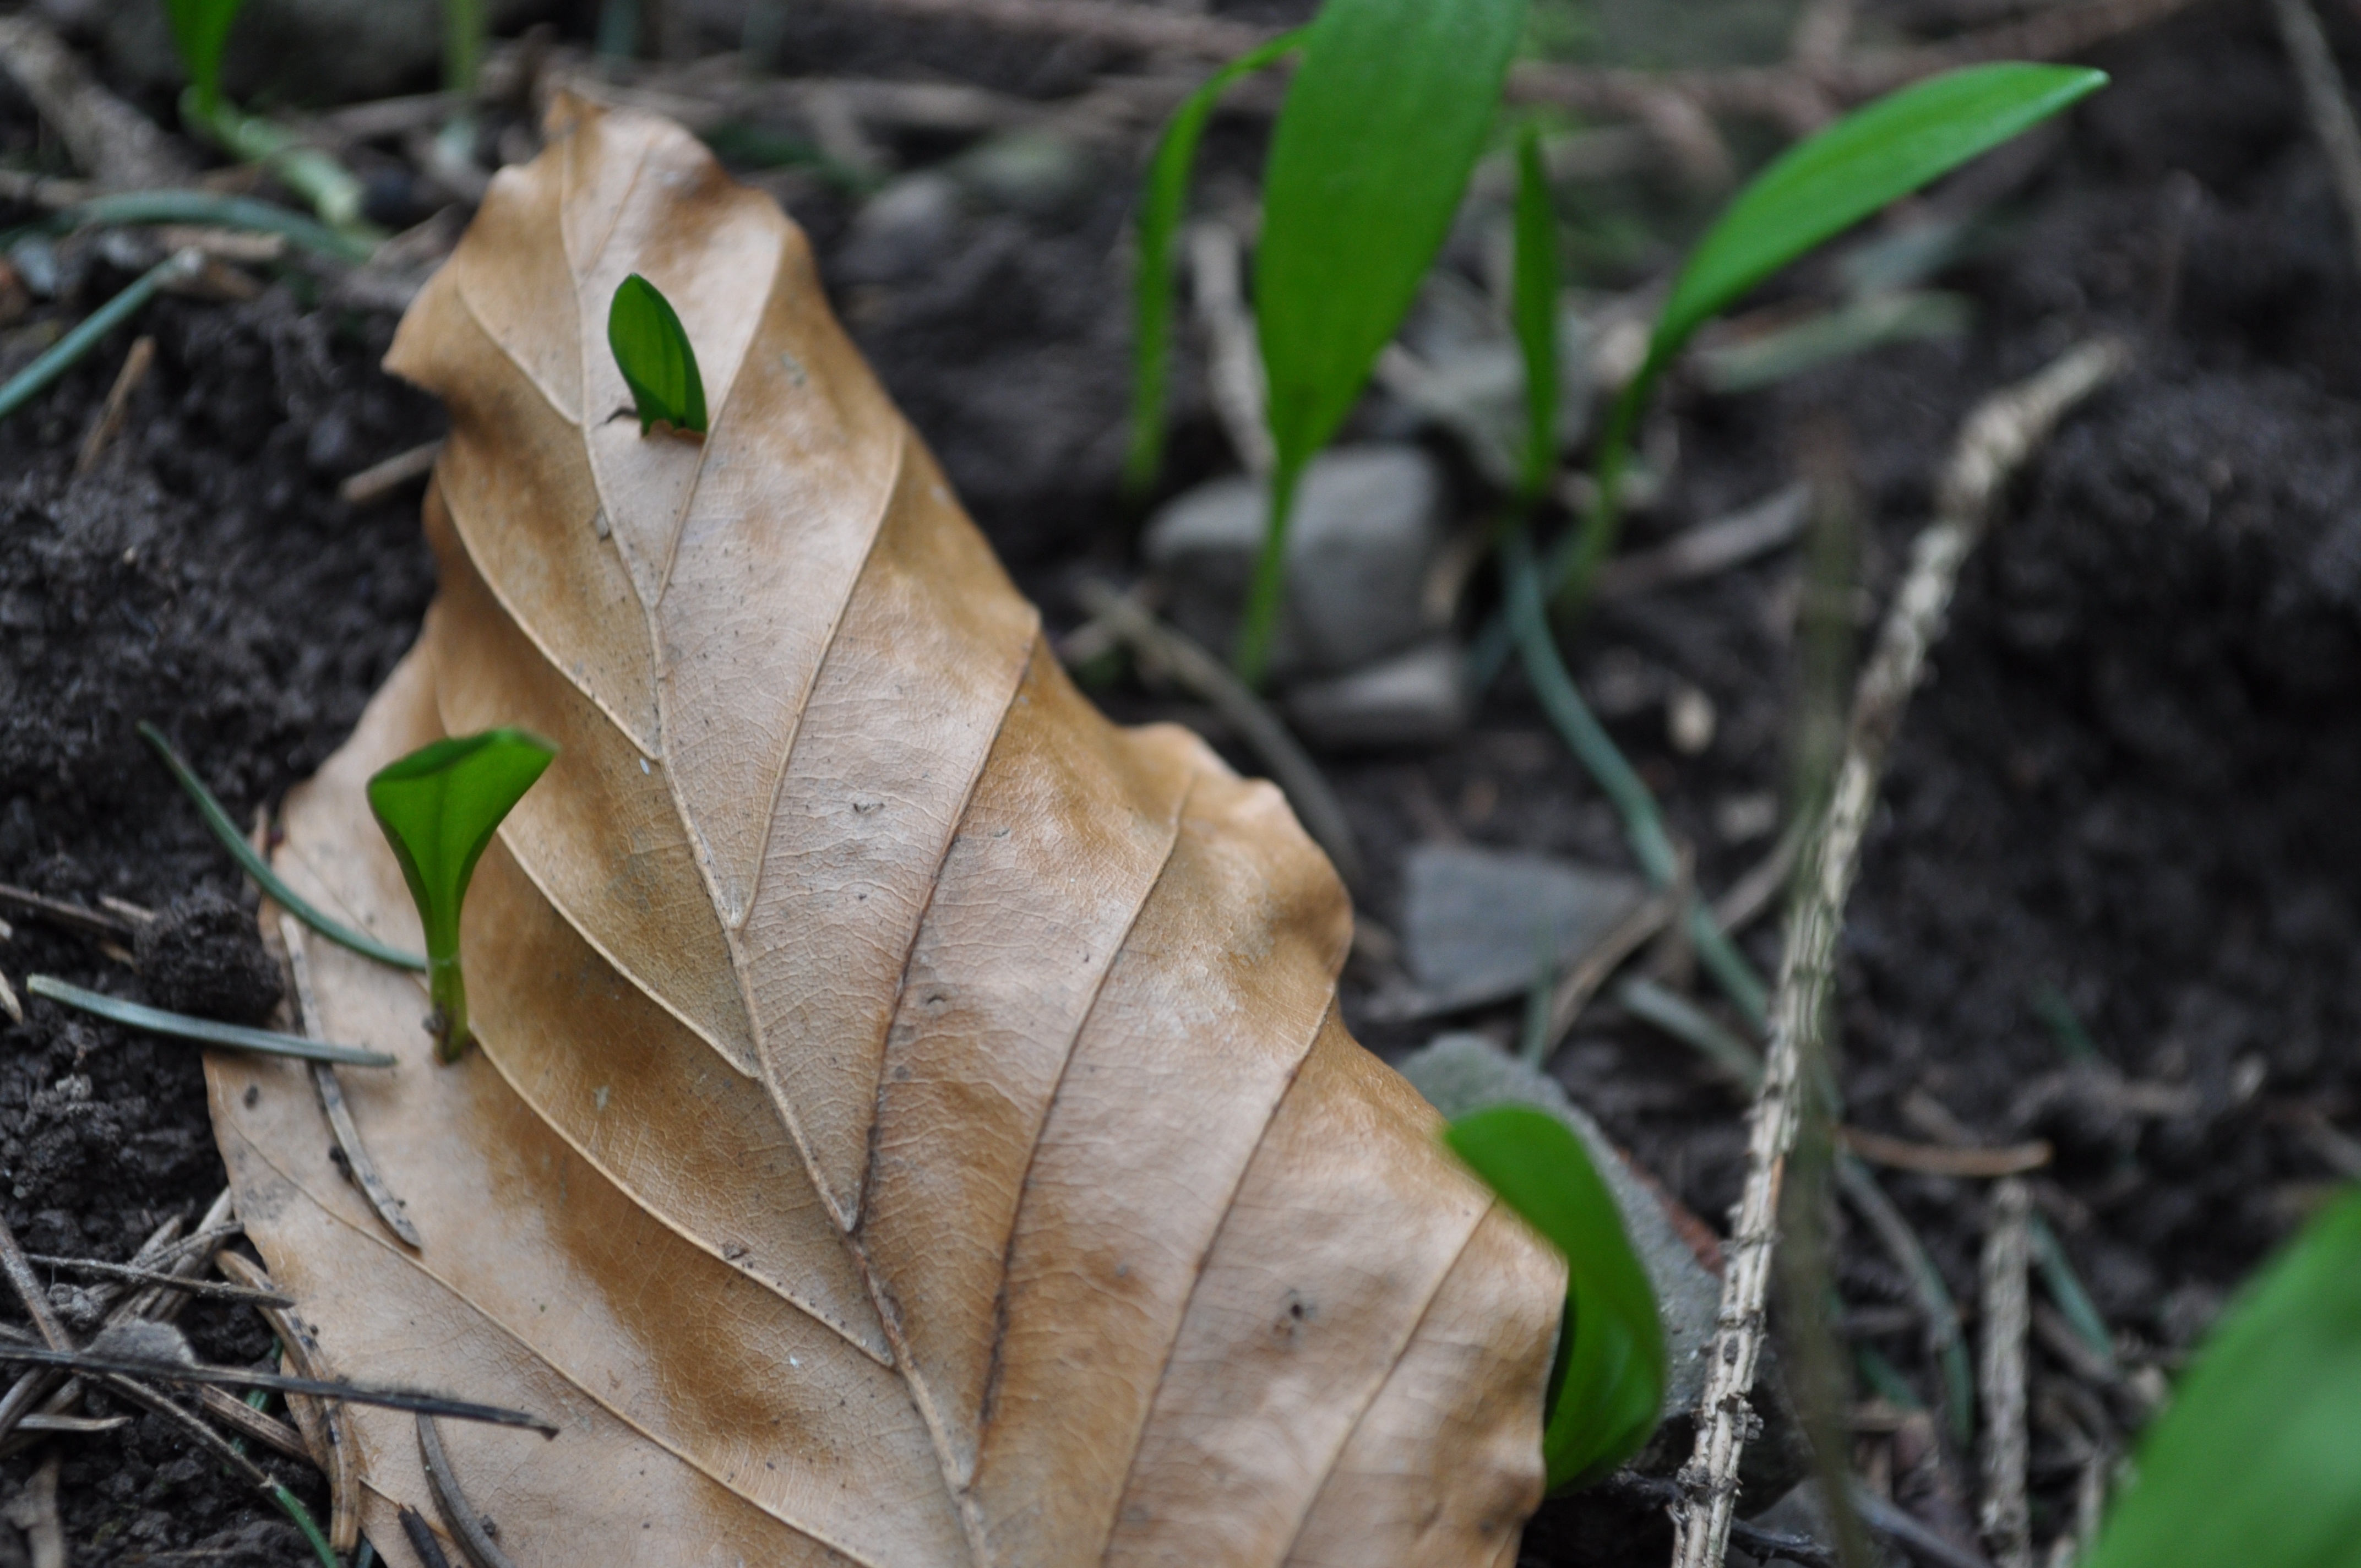
tree, nature, forest, grass, plant, leaf, flower, spring, green, jungle, autumn, soil, botany, flora, season, fauna, woodland, frisch, edible, taste, medicinal plant, macro photography, harbinger of spring, bear's garlic, young leaves, wild garlic, wood garlic, grow grow, plant stem, land plant, young wild garlic leaves